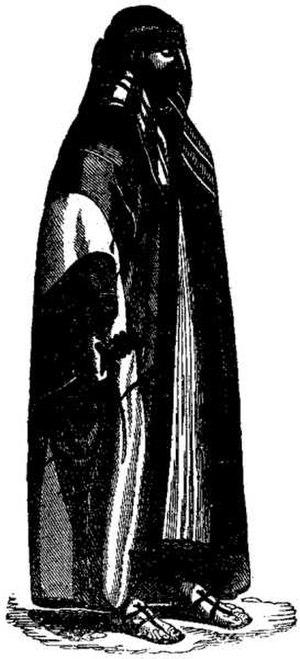
Rahmah bin Jabir al-Jalahimah, né en 1760 ? et mort en 1826, est un notable et pirate du golfe Persique. Son prénom signifie pitié en arabe.